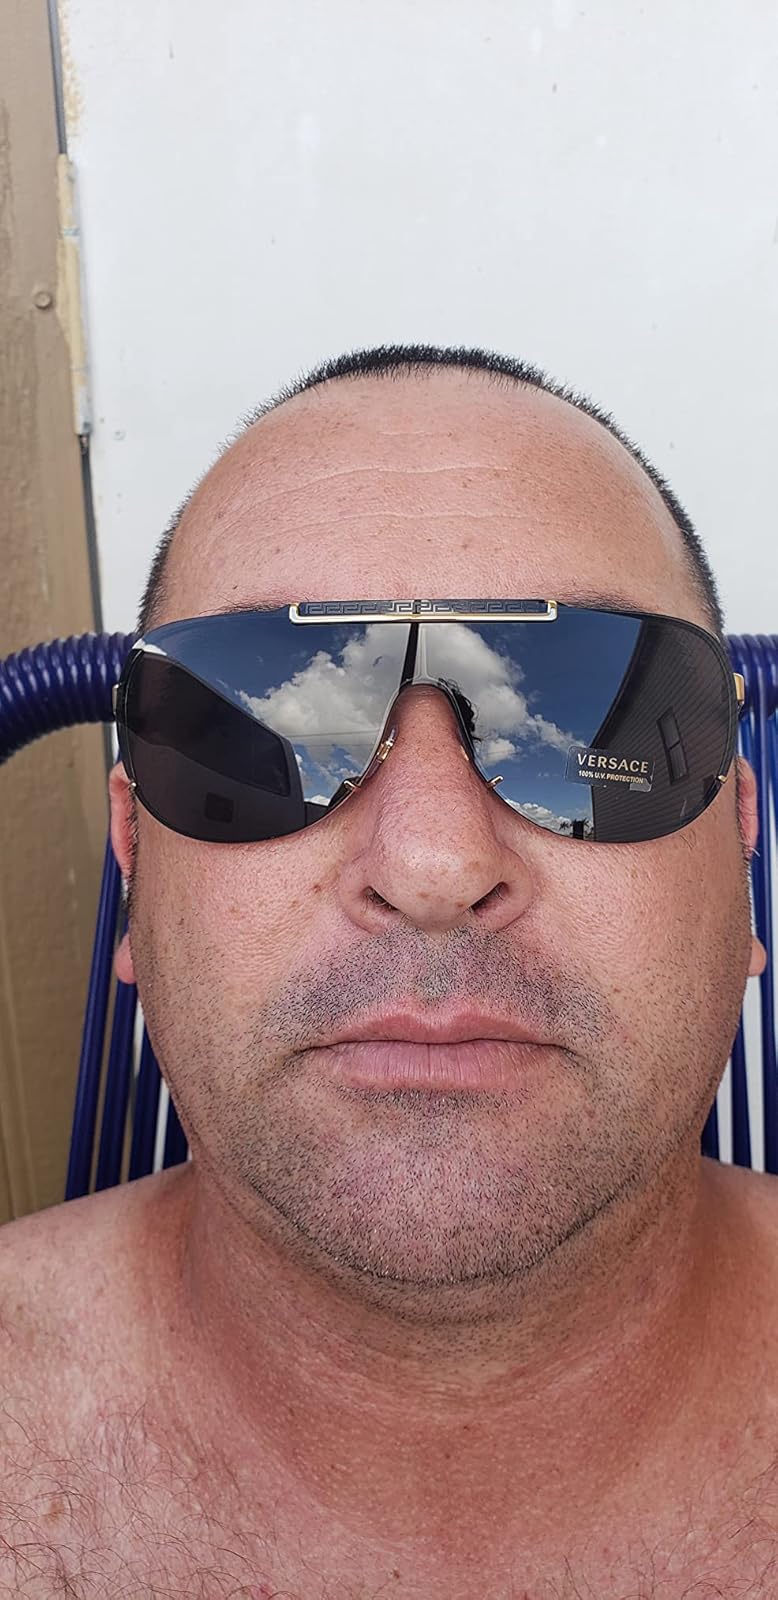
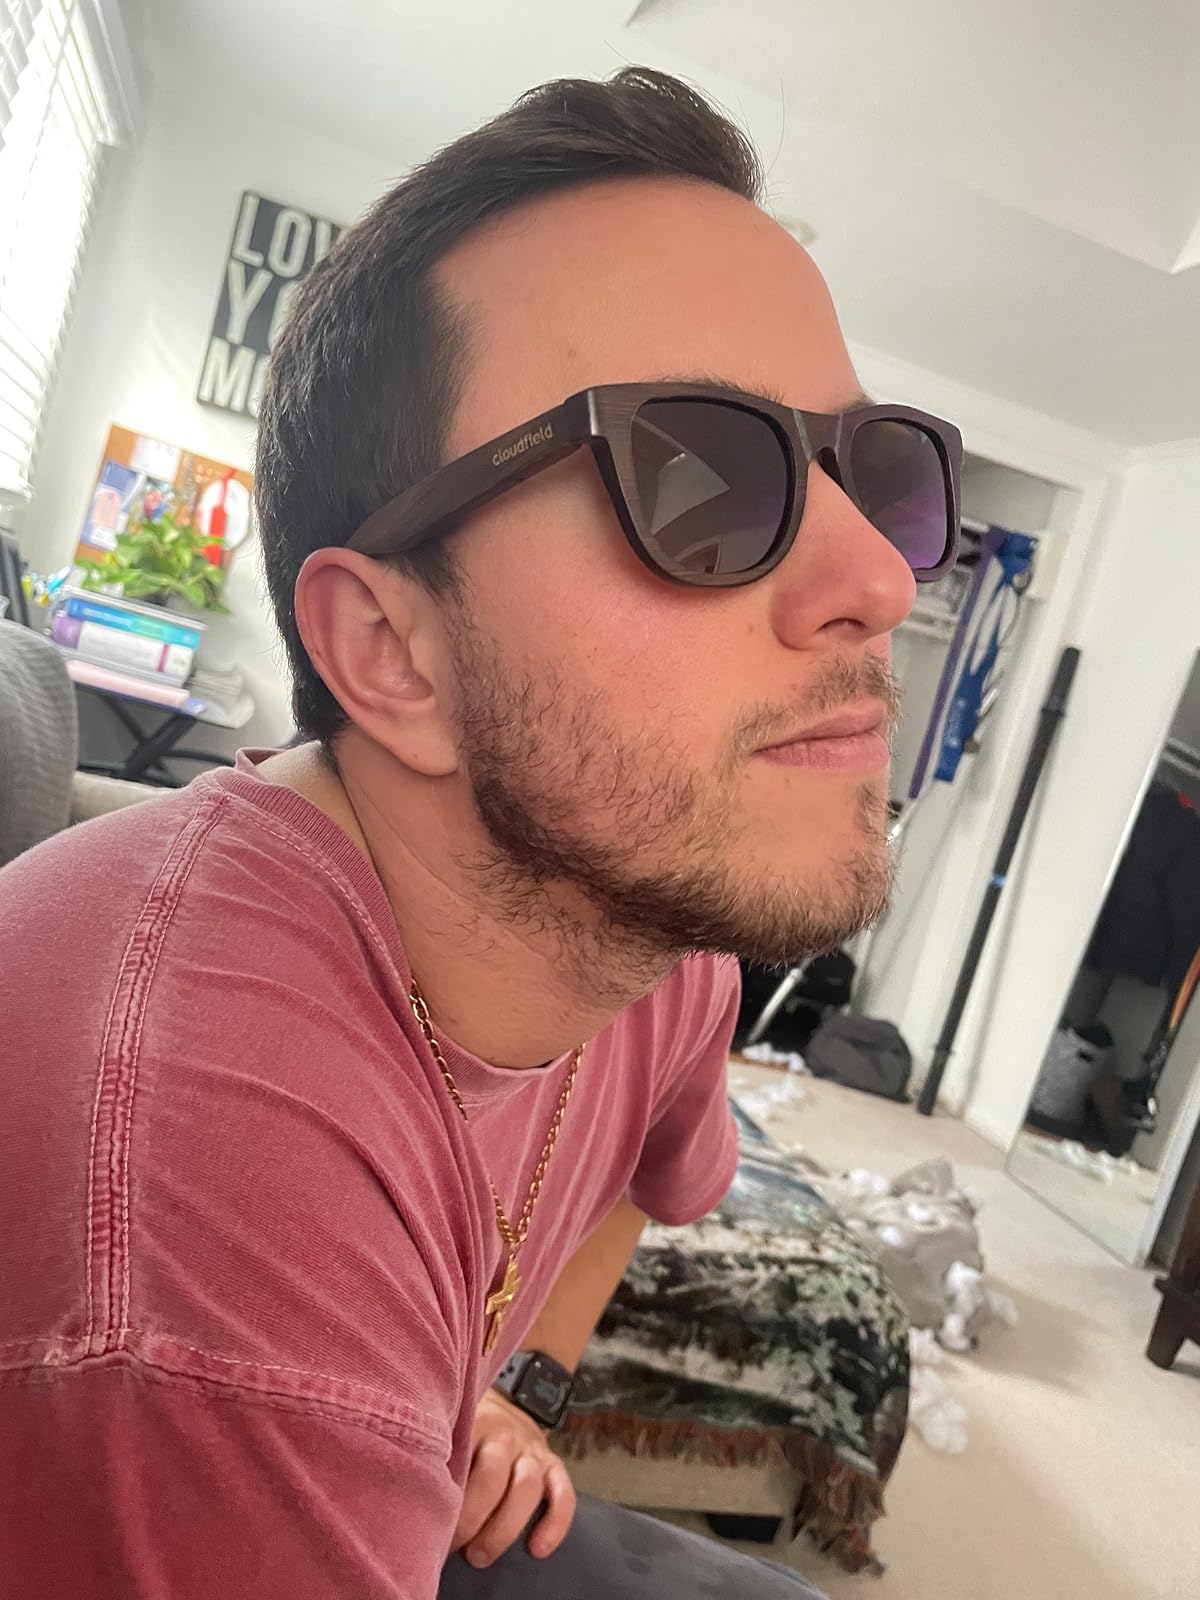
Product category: accessories_sunglasses
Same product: no